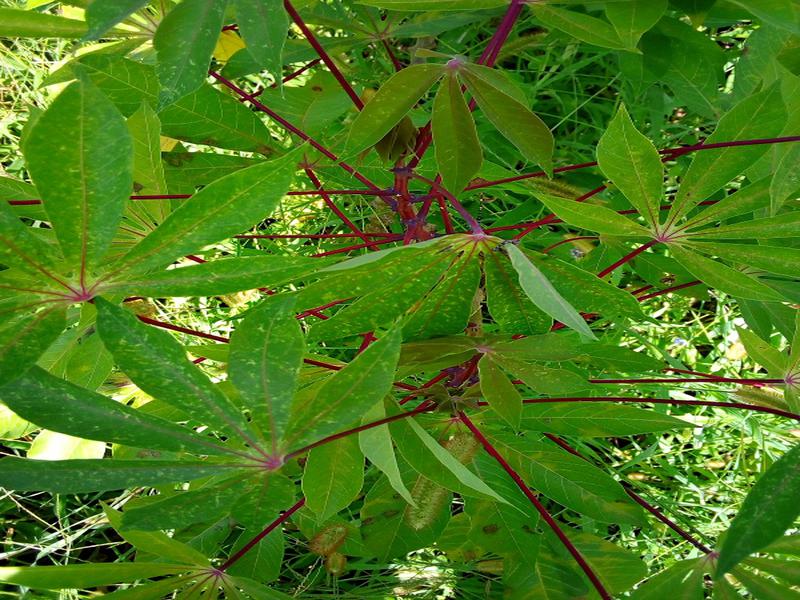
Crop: cassava
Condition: green_mottle